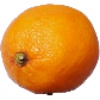
Label: lemon_meyer